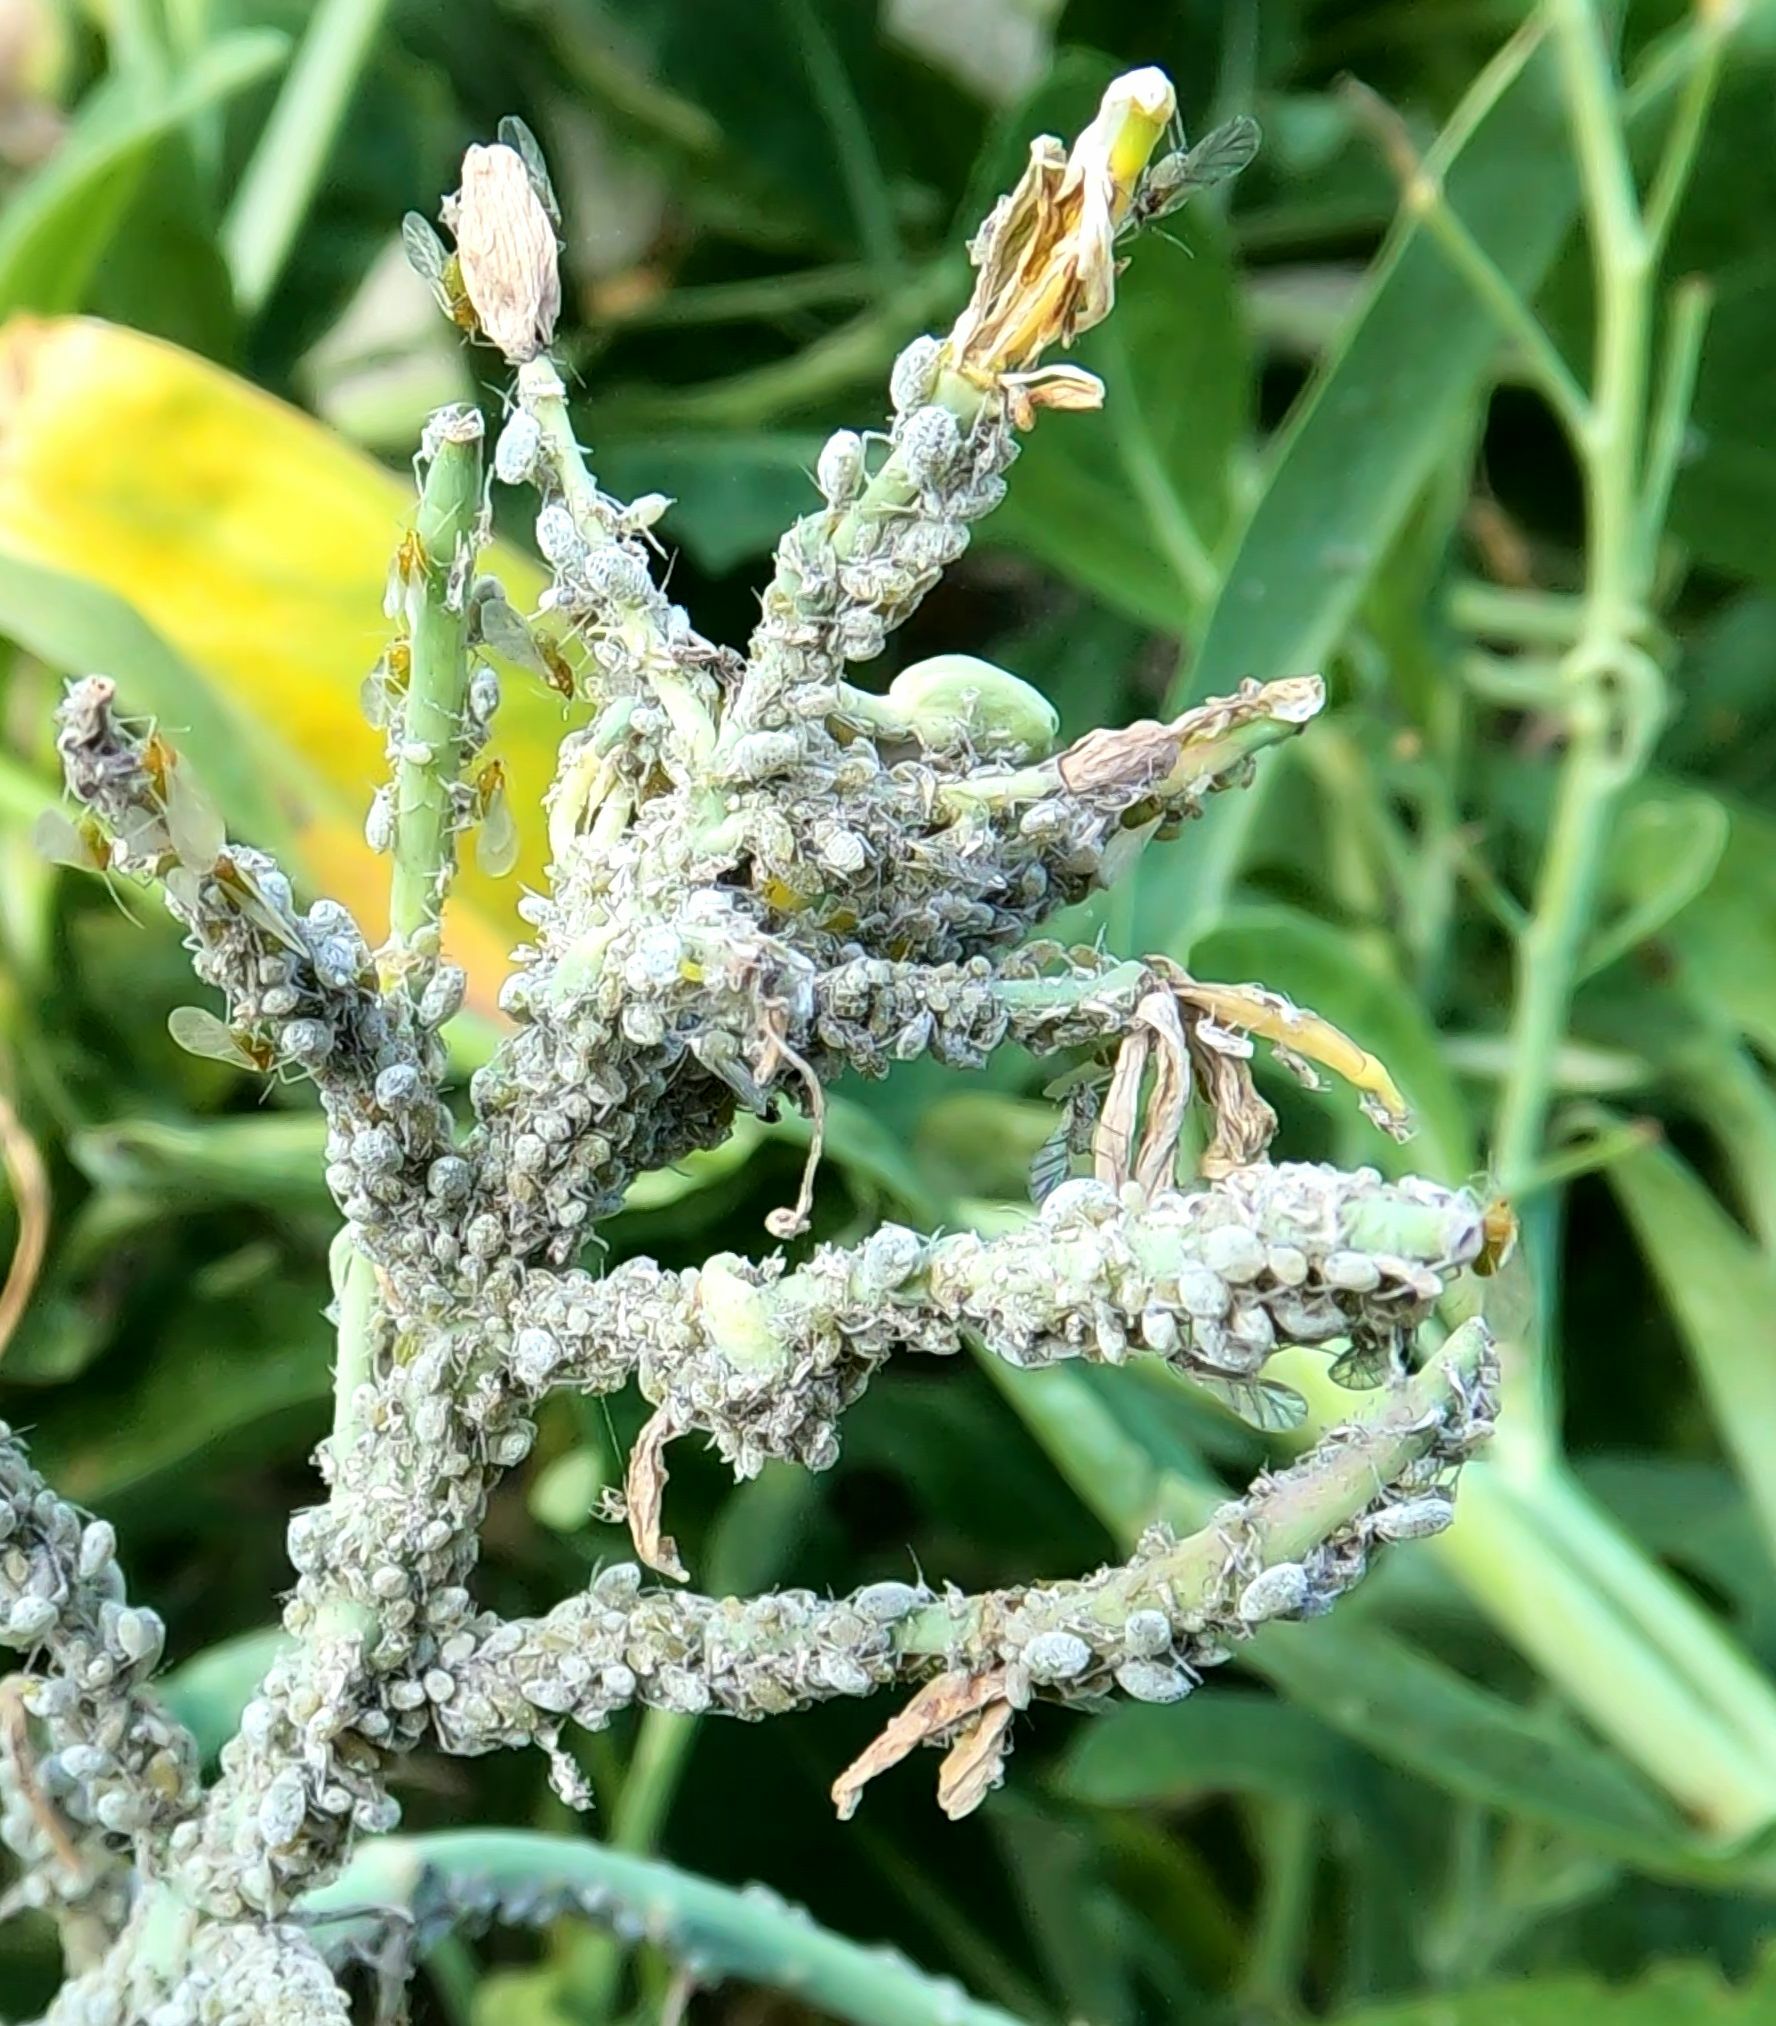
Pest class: cabbage_aphid